Diophantus (crater)

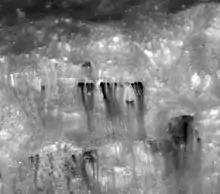
High-resolution view of dark streaks in the wall of Diophantus, showing downslope movement of buried subsurface deposits.

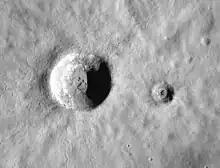
High-resolution image of Samir (left) and Louise from Apollo 15 panoramic camera.

Diophantus is a lunar impact crater that lies in the southwestern part of the Mare Imbrium, named after the ancient Greek mathematician Diophantus. It forms a pair with the larger crater Delisle to the north, has a wide inner wall and a low central rise. To the north of Diophantus is the sinuous rille designated Rima Diophantus, named after the crater. Diophantus C lies near the exterior of the southwest wall.